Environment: real
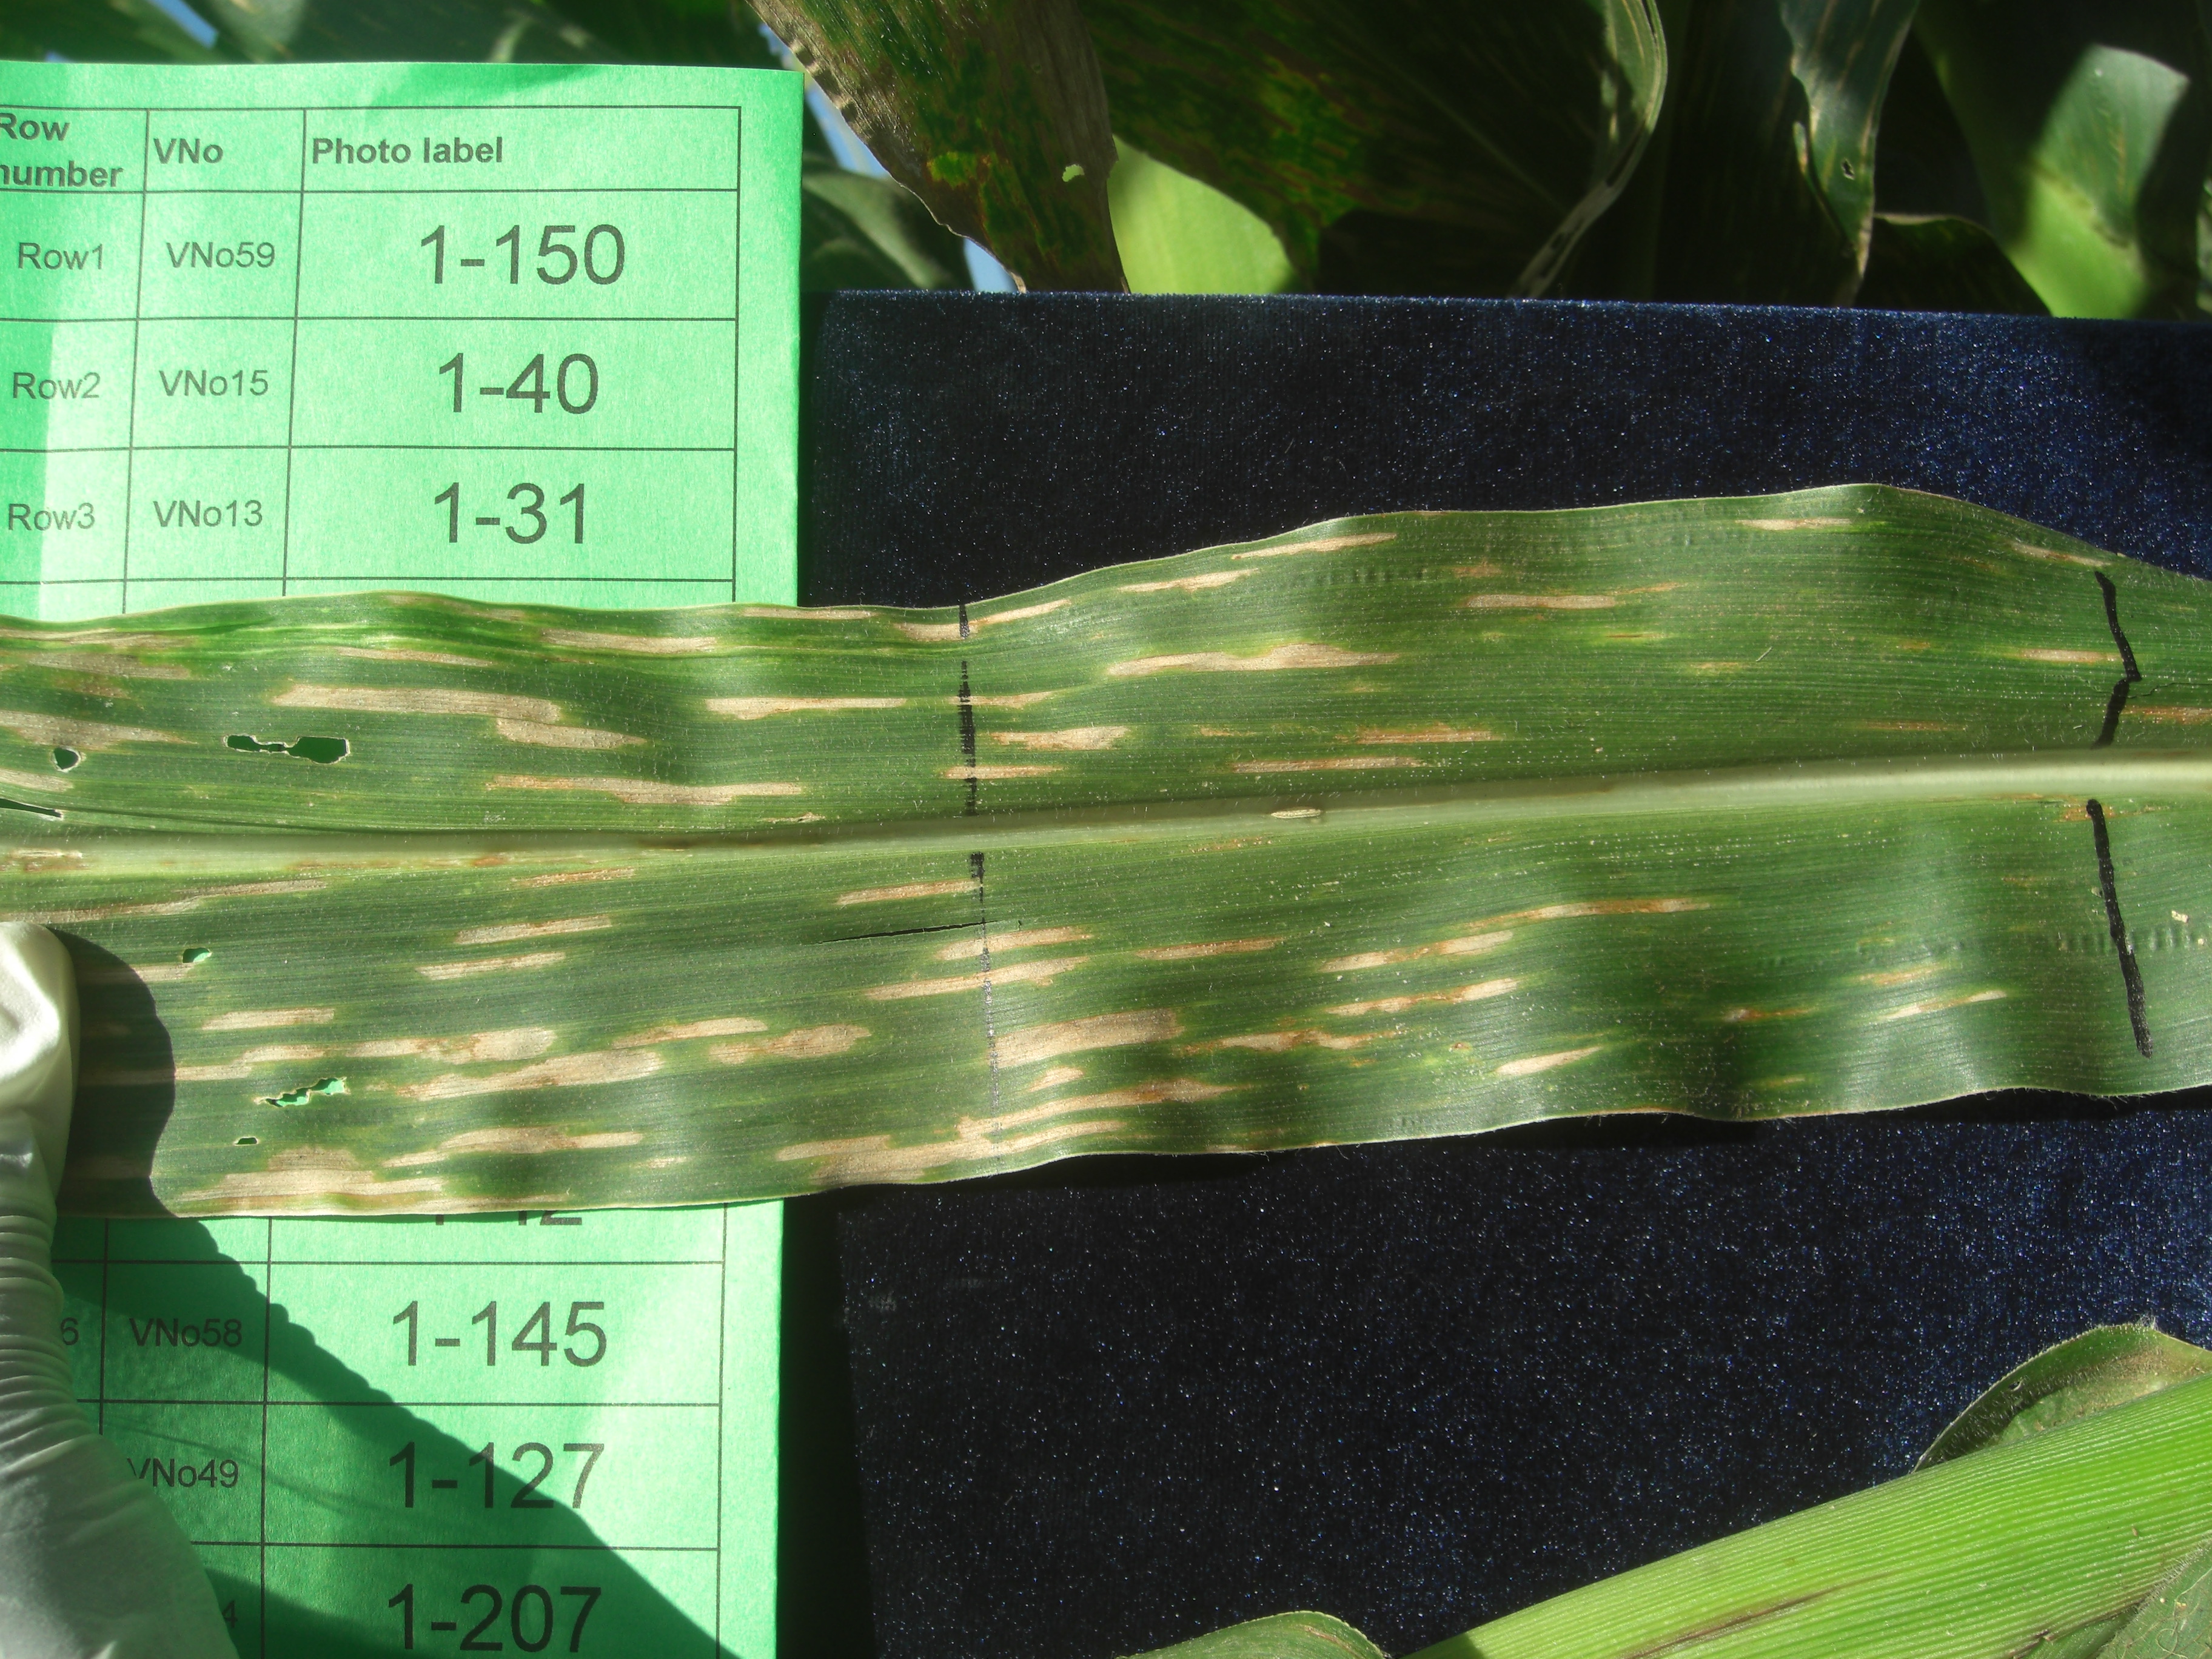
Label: gray_leaf_spot